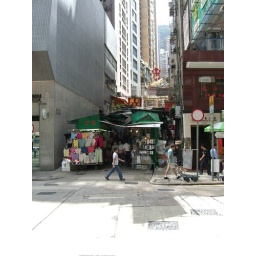
street market wedged between buildings. mountain in the background.